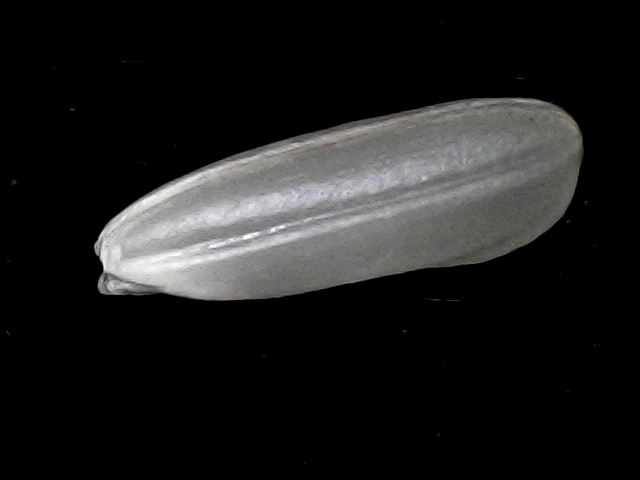
Rice variety: BD51